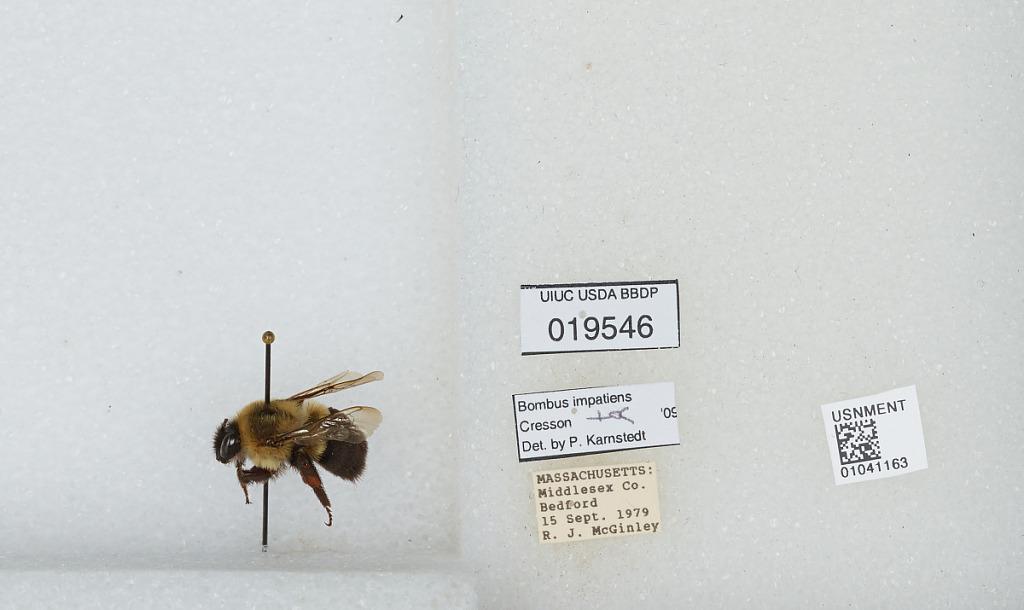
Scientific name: Bombus sp.
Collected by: R. McGinley
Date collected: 1979-9-15
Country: United States
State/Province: Massachusetts
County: Middlesex
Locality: Bedford
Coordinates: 42.4906, -71.2762
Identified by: Karnstedt, P.